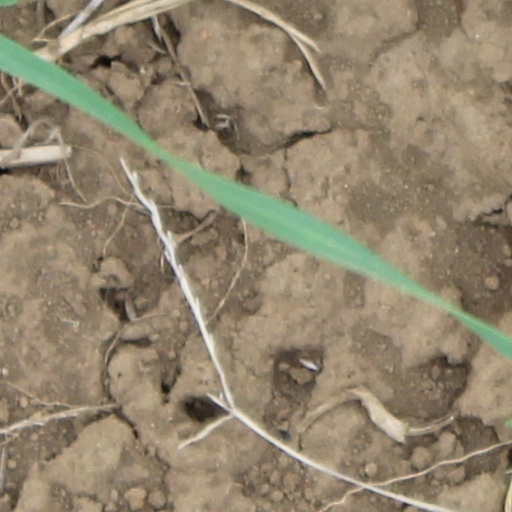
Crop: wheat